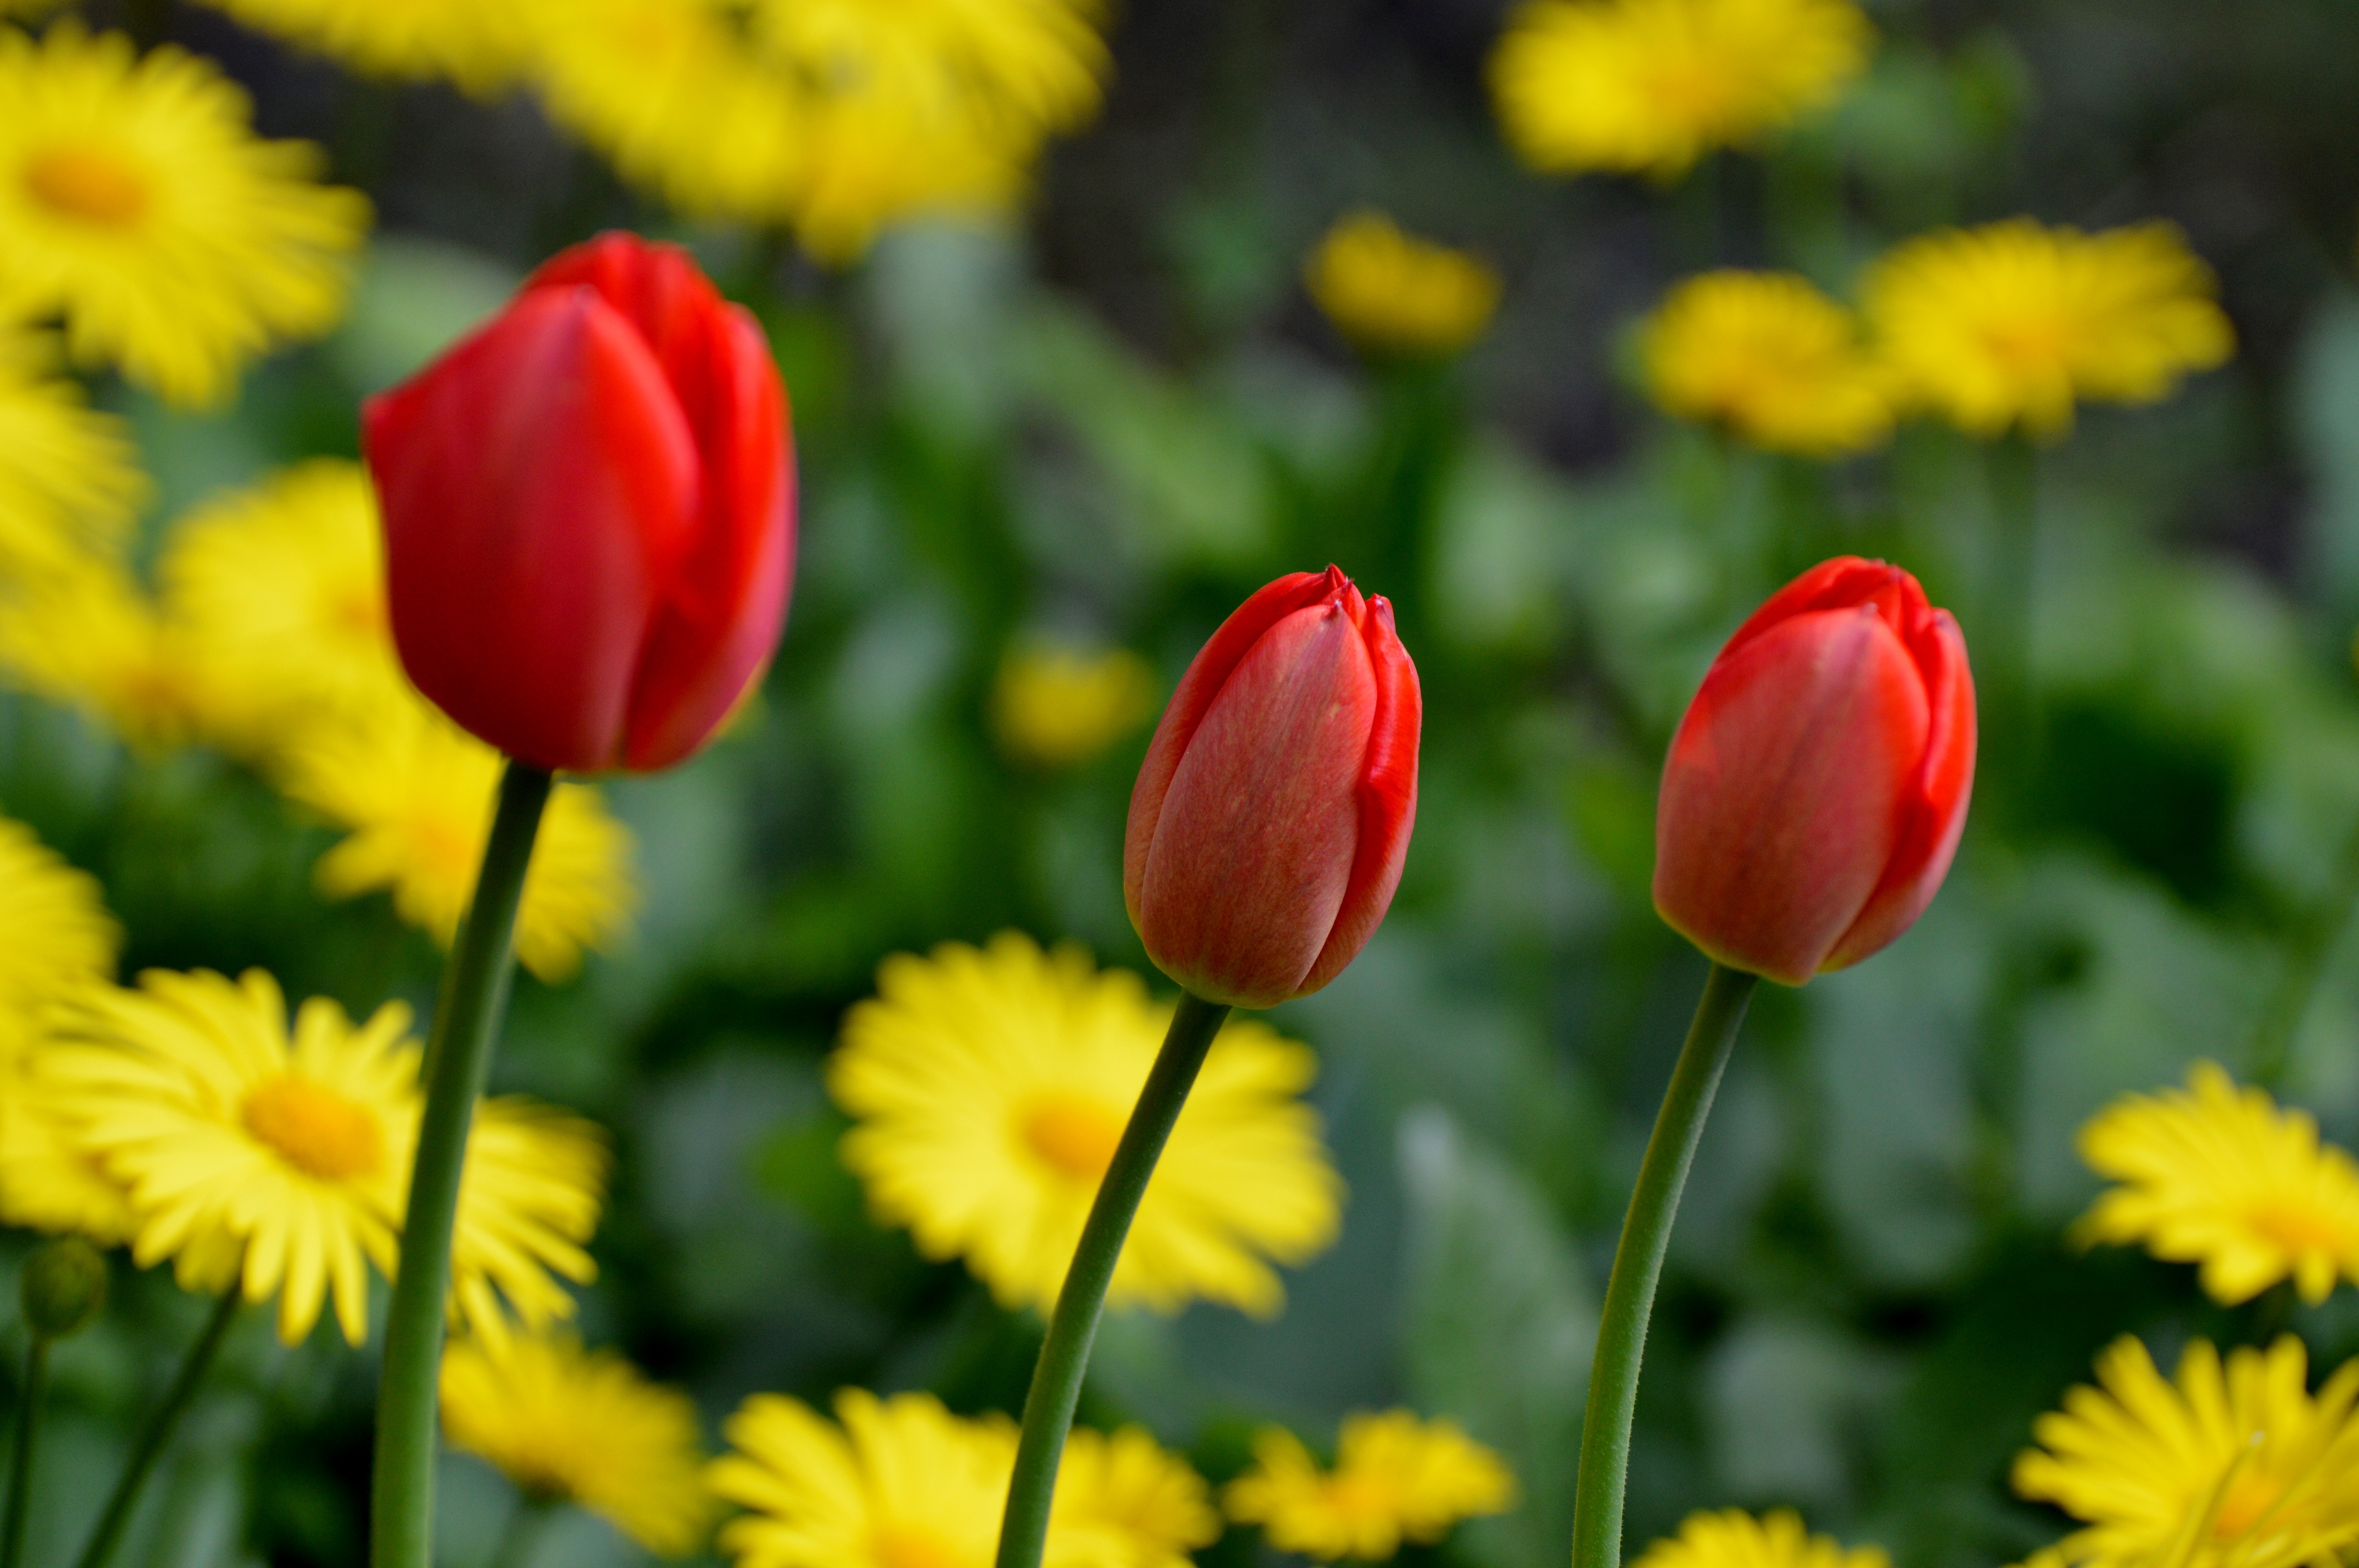
nature, plant, field, meadow, flower, petal, spring, red, botany, yellow, close, flora, wildflower, tulips, macro photography, flowering plant, land plant